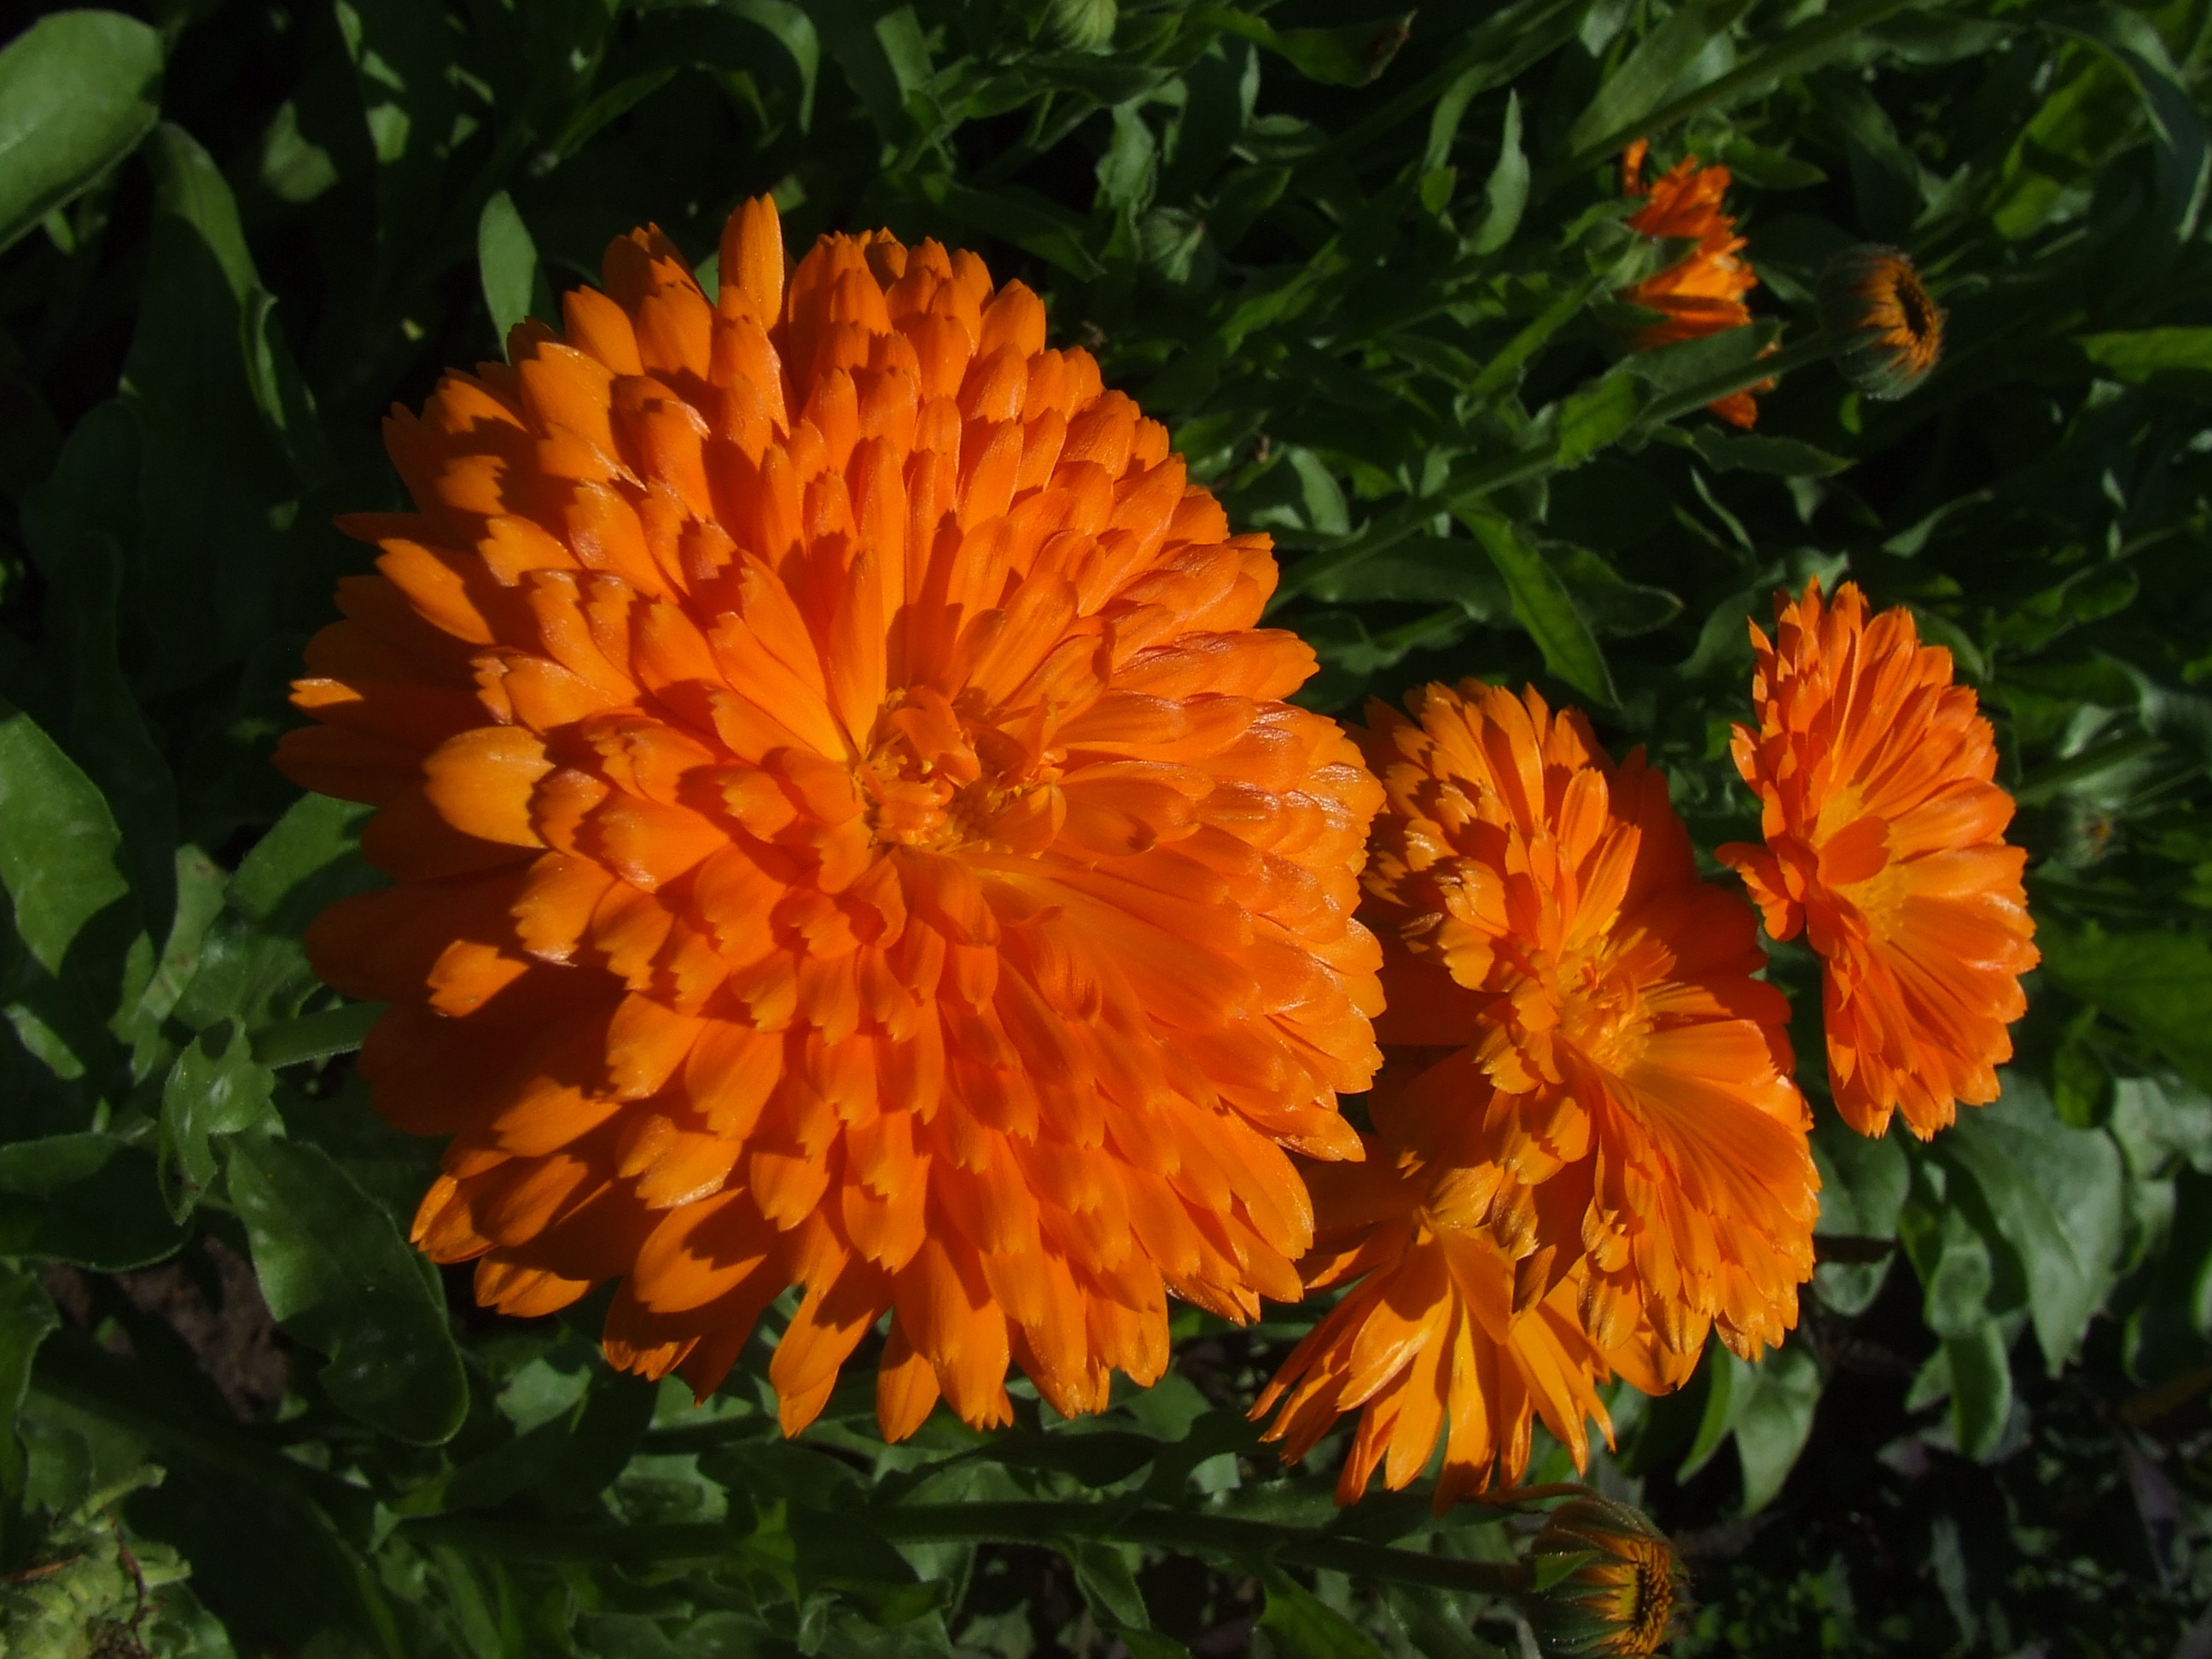
blossom, plant, flower, petal, bloom, orange, herb, botany, flora, wildflower, nectar, marigold, flowering plant, daisy family, calendula, annual plant, land plant, blanket flowers